Taher sniper rifle

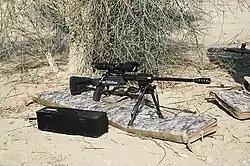

The Taher is a sniper rifle developed by Iran chambered in 7.62x51mm NATO. It was revealed during the country's "Muhammad Rasulullah"-4 military exercises held 11–13 December 2016. Iran announced that the weapon has a maximum range of 1,200 meters.